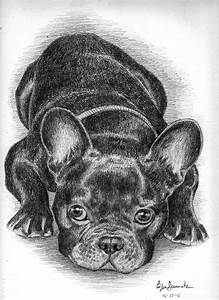
Label: dog